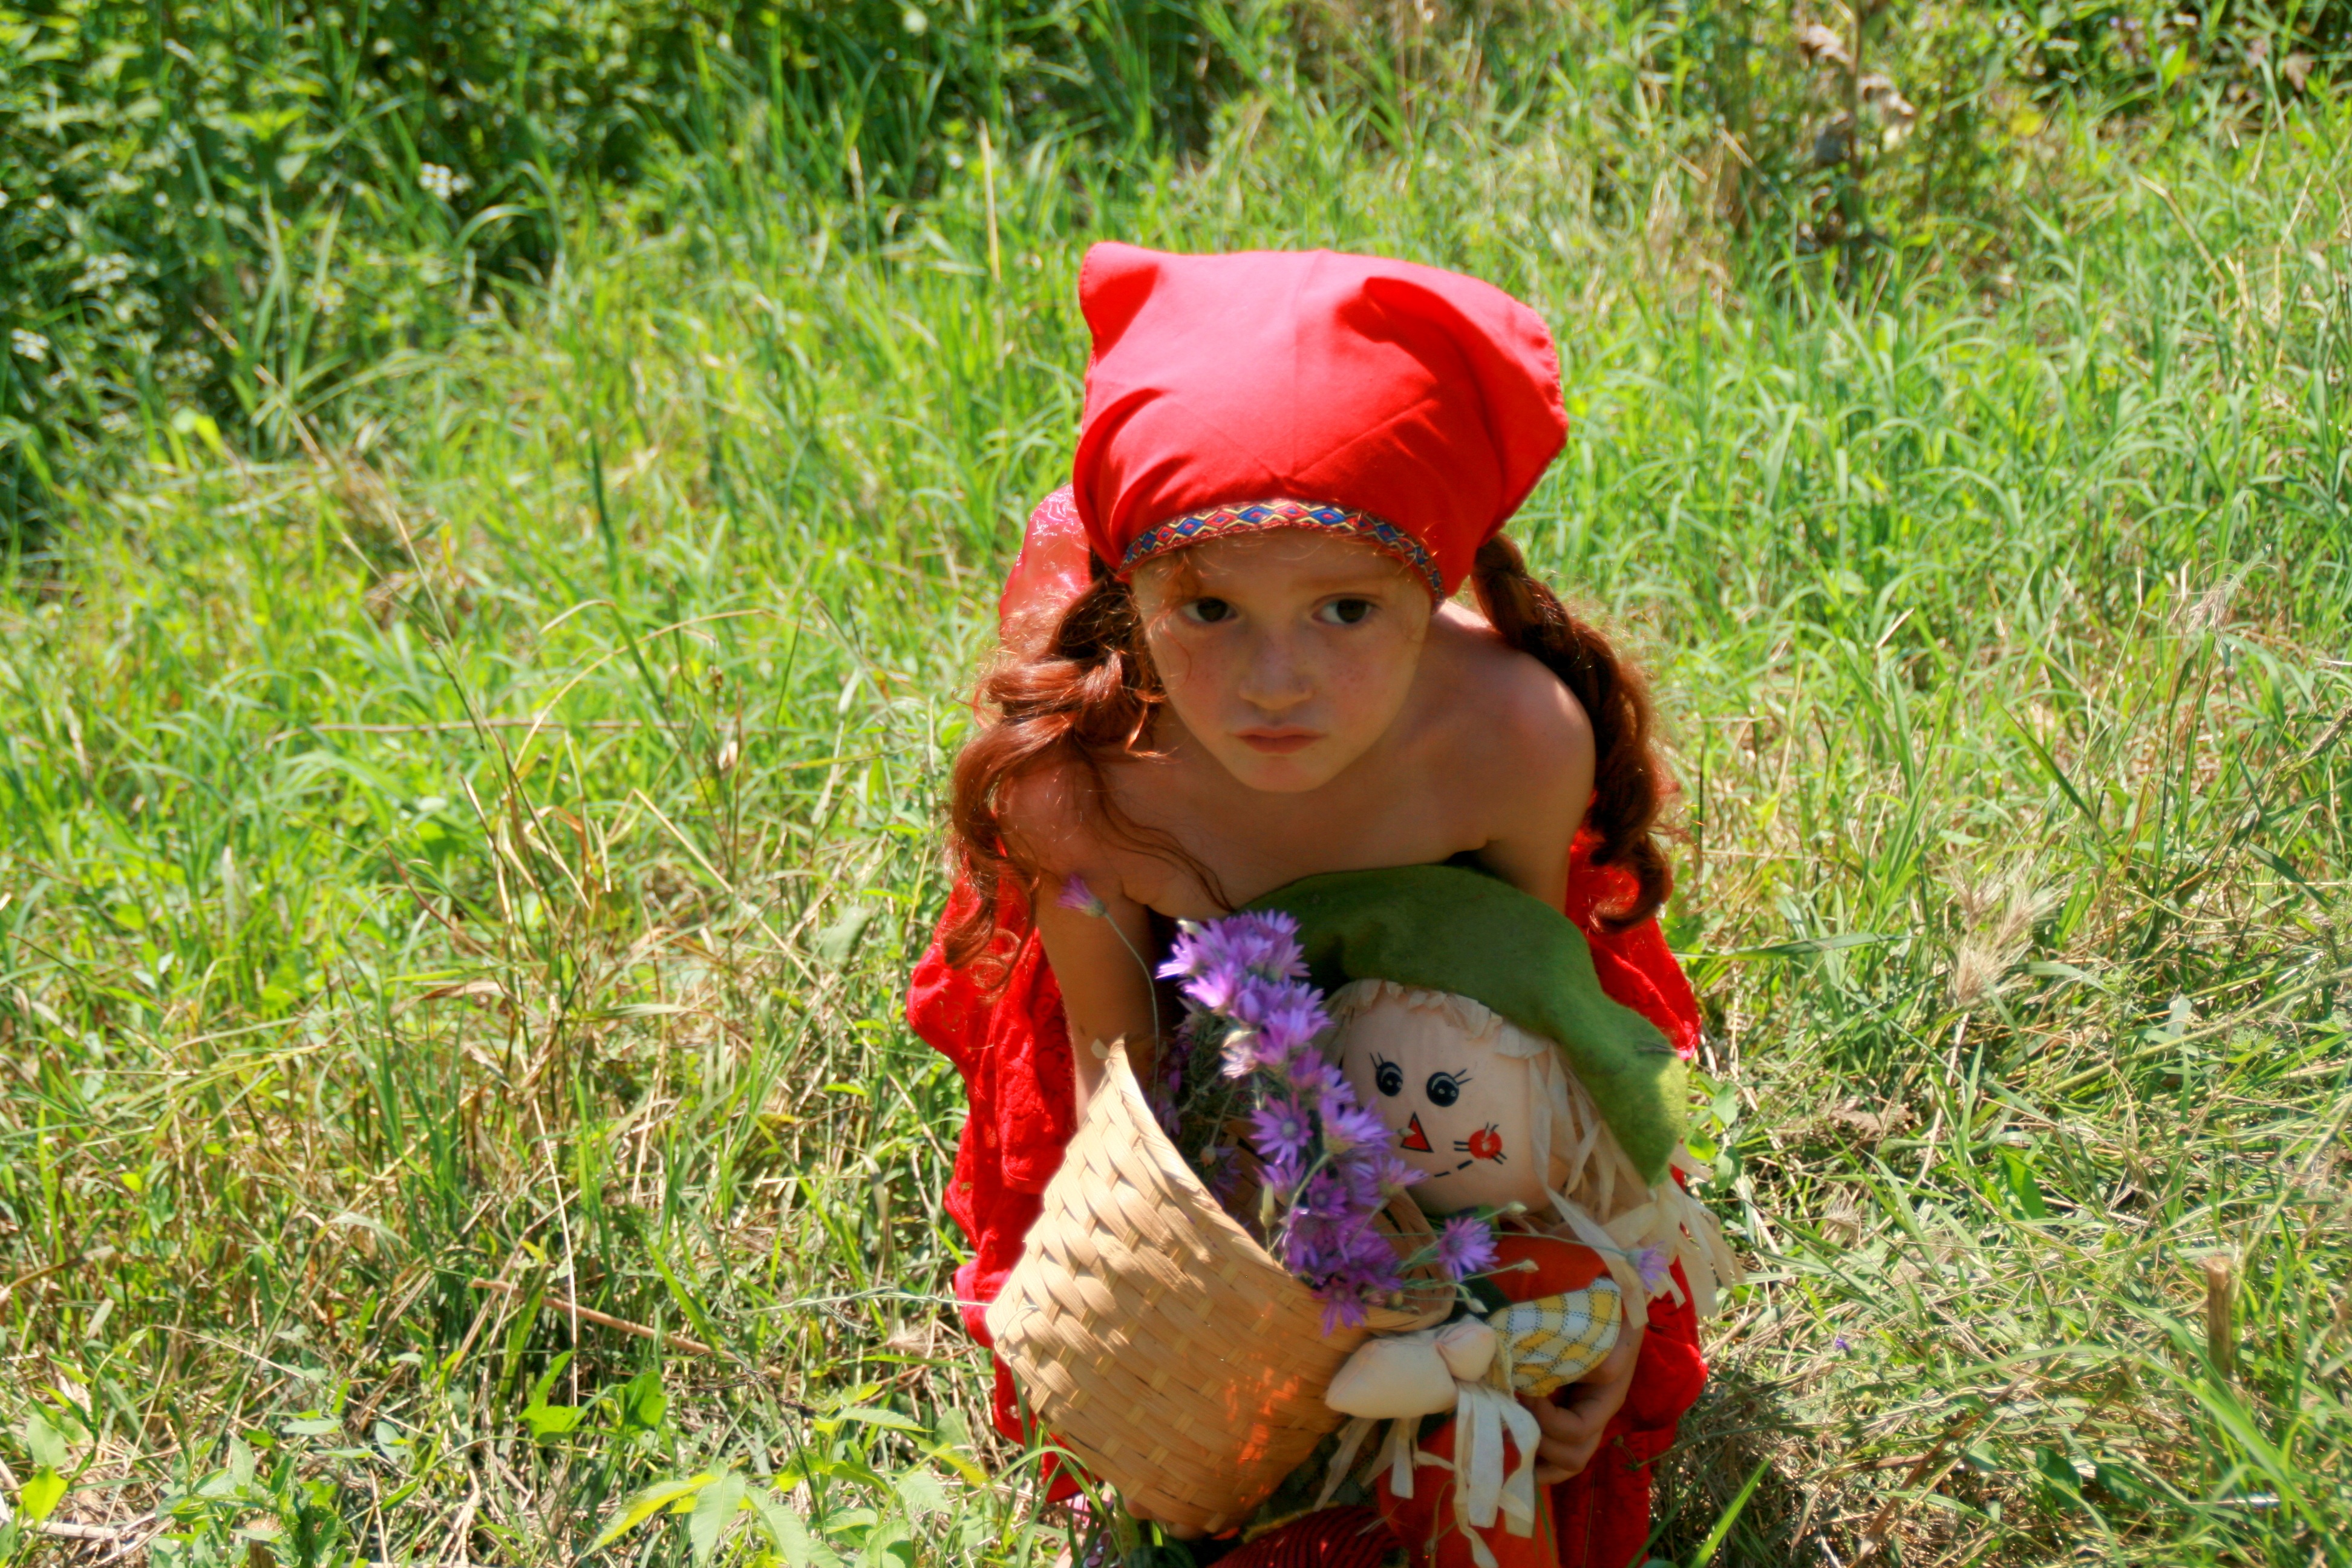
forest, grass, person, people, girl, flower, red, autumn, child, clothing, agriculture, basket, toddler, story, little red riding hood, garden gnome